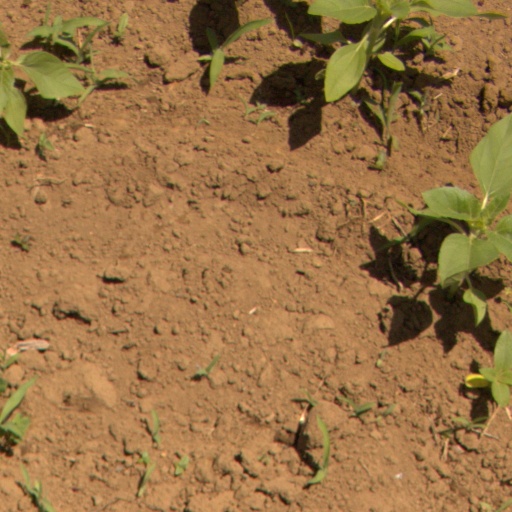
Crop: Jerusalem artichoke